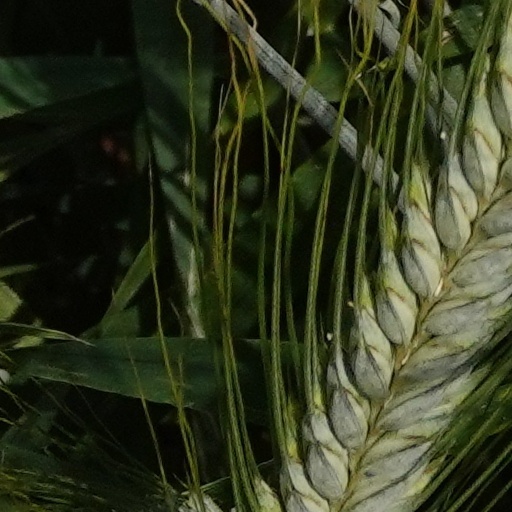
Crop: wheat